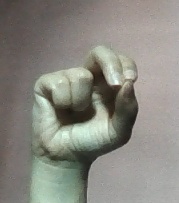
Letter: gaaf